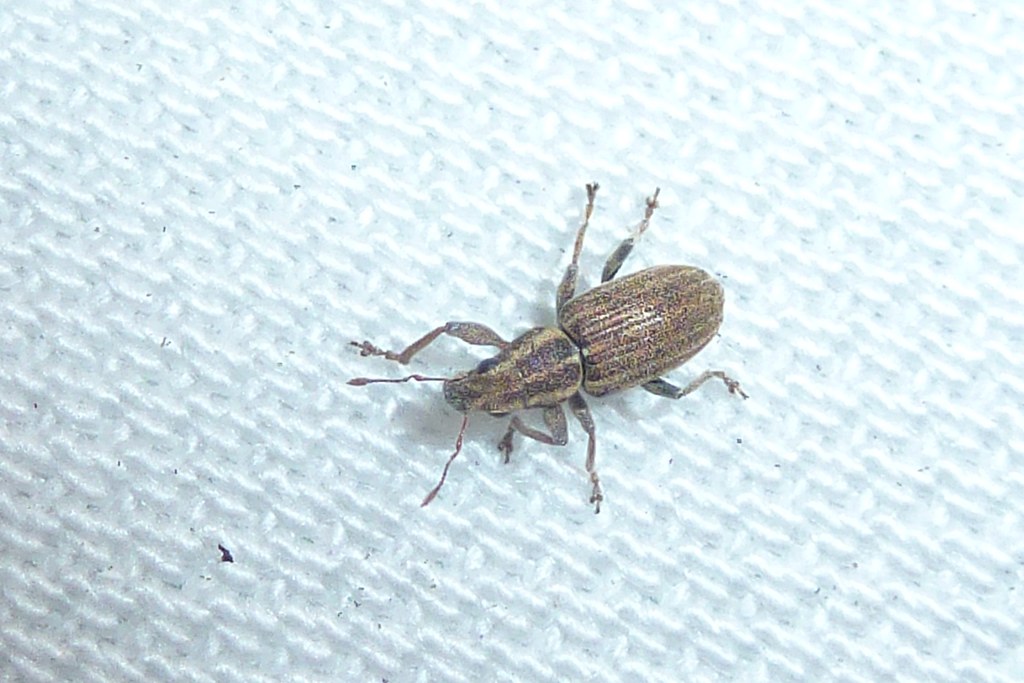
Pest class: pea_leaf_weevil